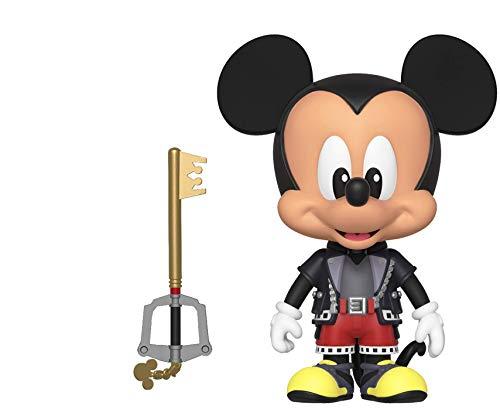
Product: Funko 5 Star: Kingdom Hearts 3 - Mickey
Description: From Kingdom Hearts 3, Mickey, stylized as a 5 Star fom Funko.
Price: $5.30
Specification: ProductDimensions:1x1x3inches|ItemWeight:4ounces|ShippingWeight:4.2ounces(Viewshippingratesandpolicies)|ASIN:B07MFMCFBJ|Itemmodelnumber:34563|Manufacturerrecommendedage:3months-8years